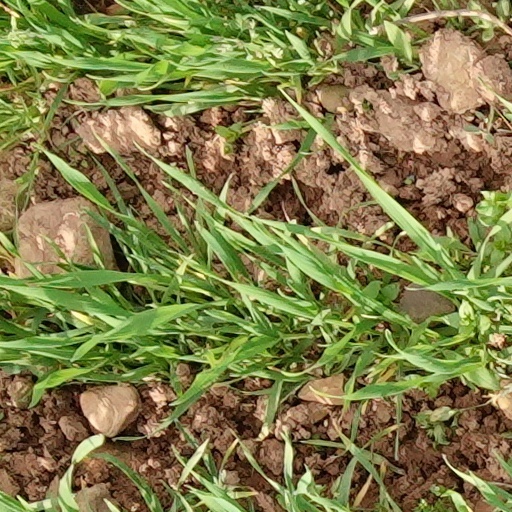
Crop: wheat